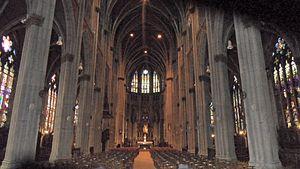
L'intérieur de la Basilique Saint-Epvre, grande église du 19e siècle de Nancy
L'actuelle basilique Saint-Epvre de Nancy est une basilique de style néogothique construite au XIXᵉ siècle par l'architecte Prosper Morey en pierre d'Euville.